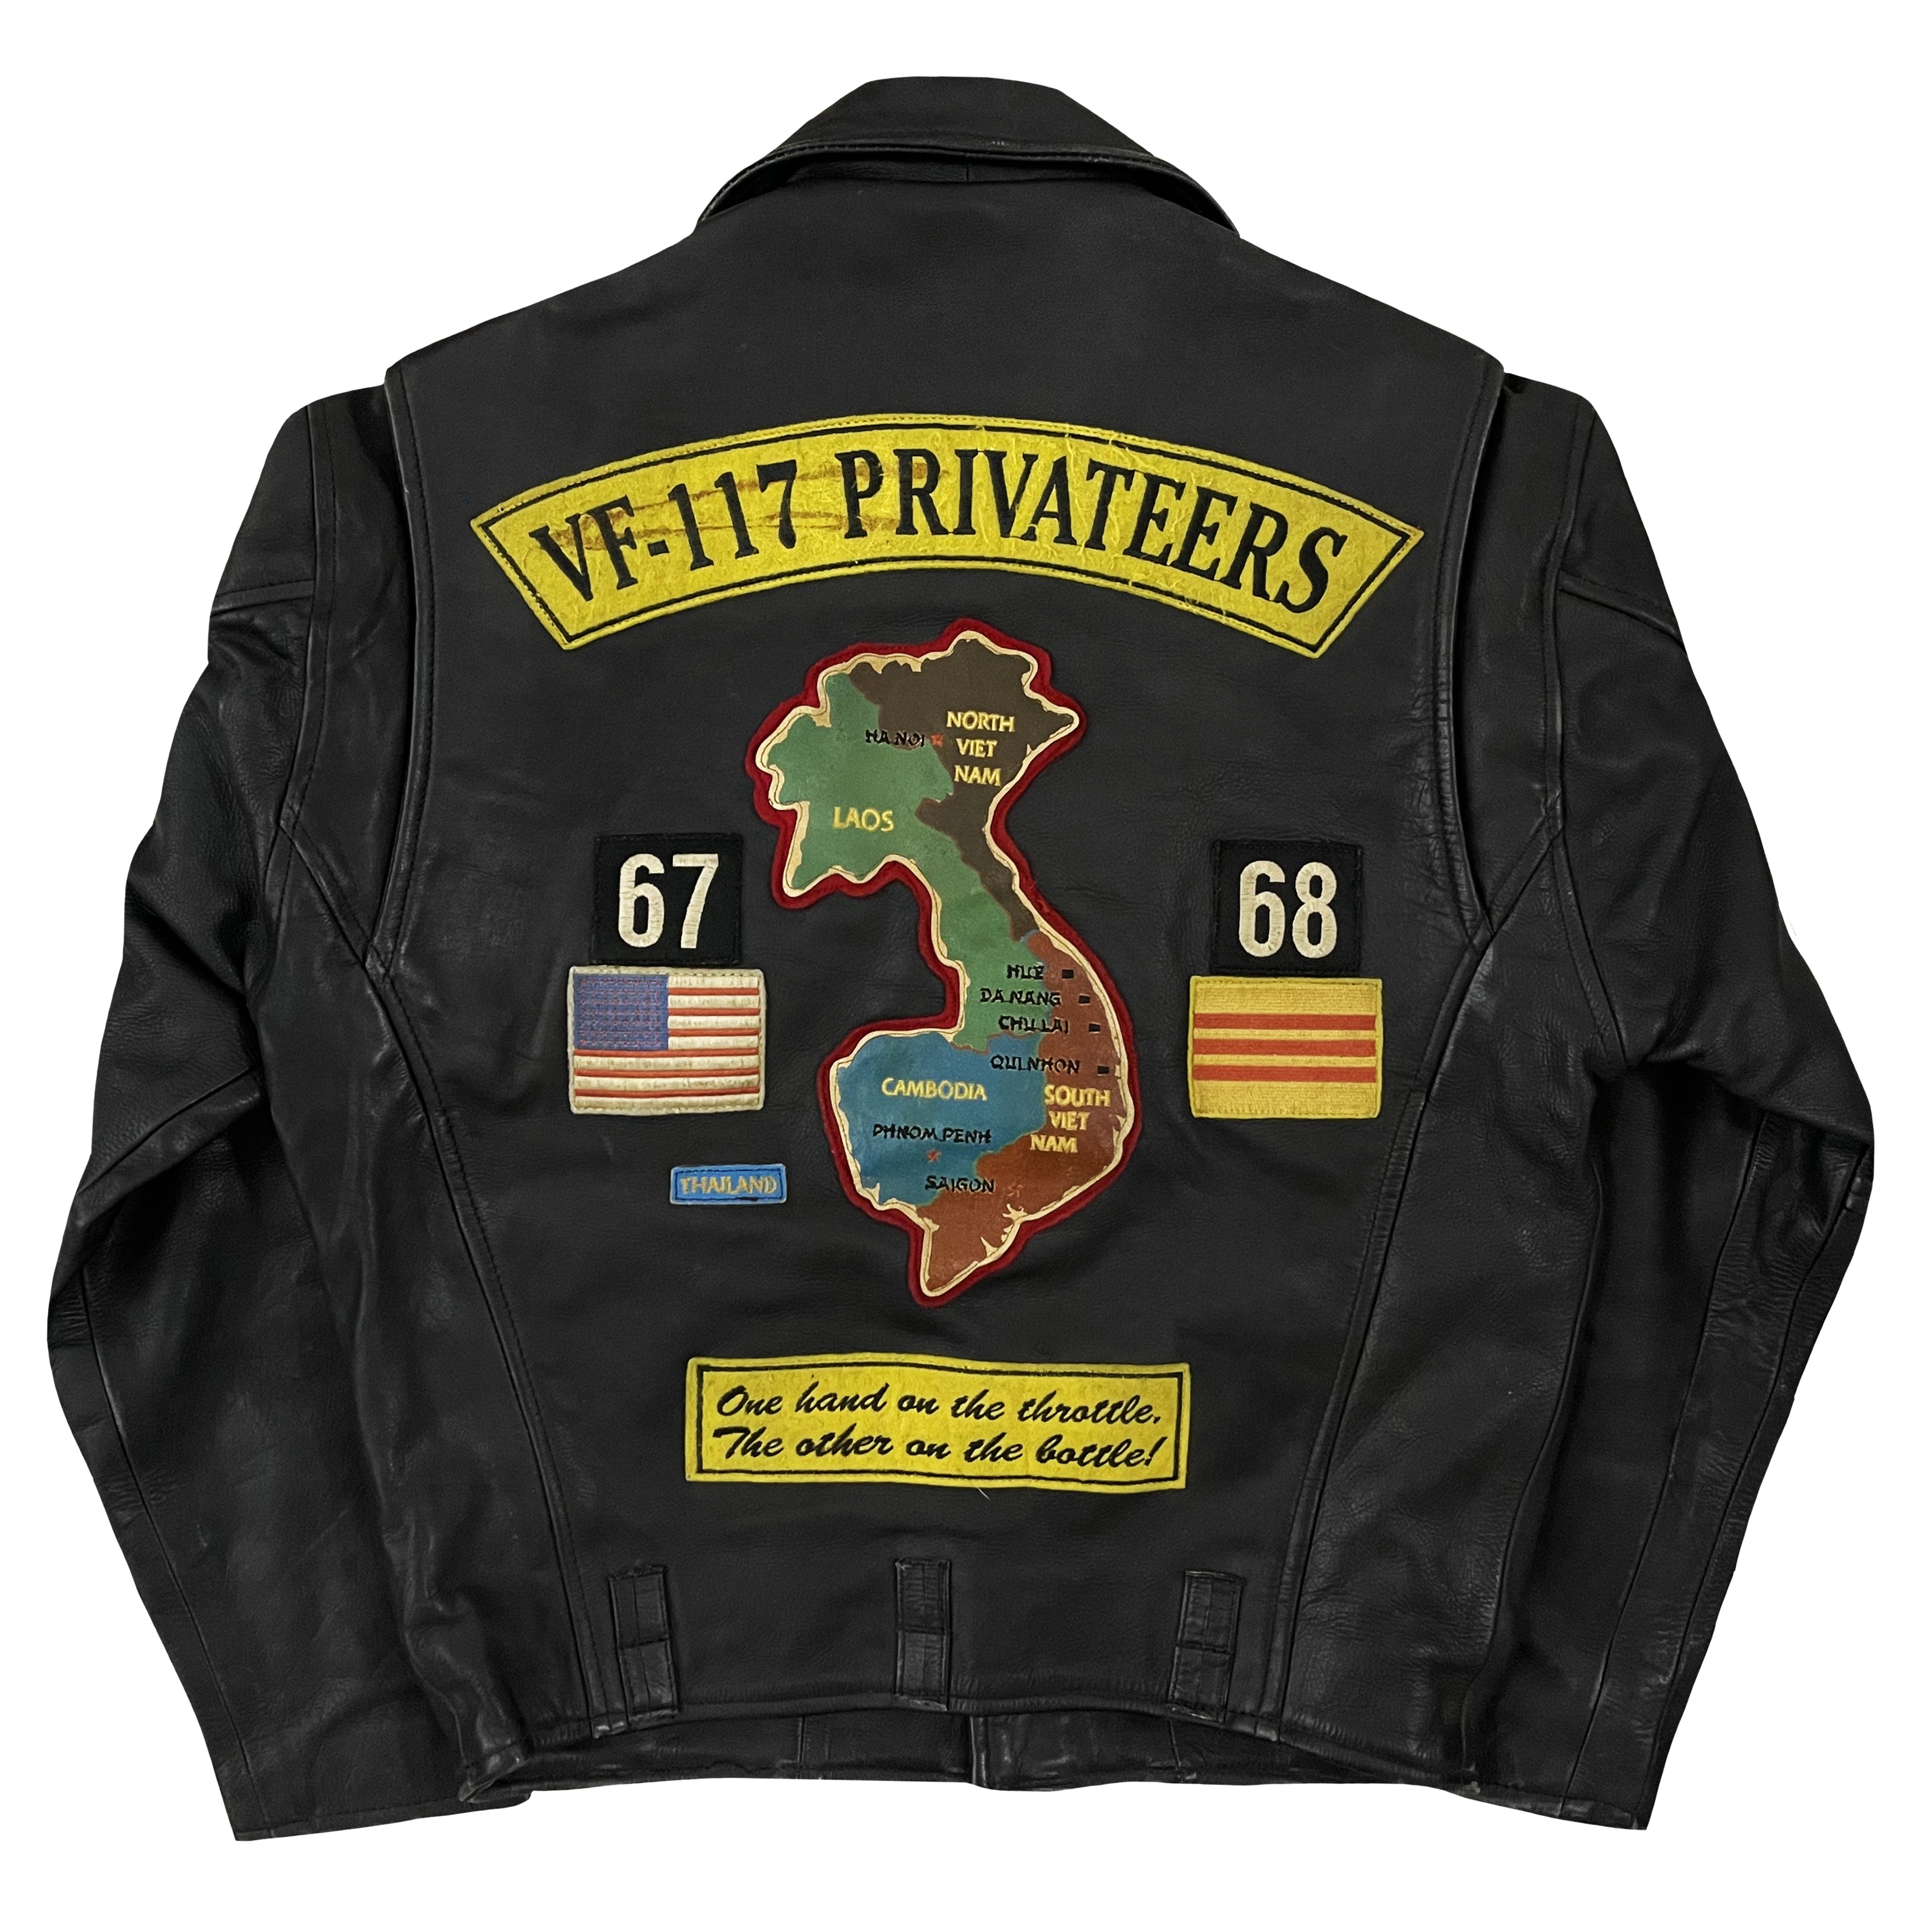
Avirex Cold War Leather Biker Motorcycle Jacket - S
Avirex Leather Biker Jacket Vintage Avirex late 90's era High quality thick leather Patches and embroidery Cold war Vietnam design Avirex patches and embroidery Multiple zip compartments Avirex Motorcycle Club metal studs Rare collectible piece Oversized style fit Light wear to back patch Size S. Pit to pit 22”. Length 24”. Suitable for a men’s size S/M. 📮 Free worldwide tracked shipping
Brand: PURE LEATHER JACKET
Category: Apparel & Accessories > Clothing > Outerwear > Motorcycle Outerwear